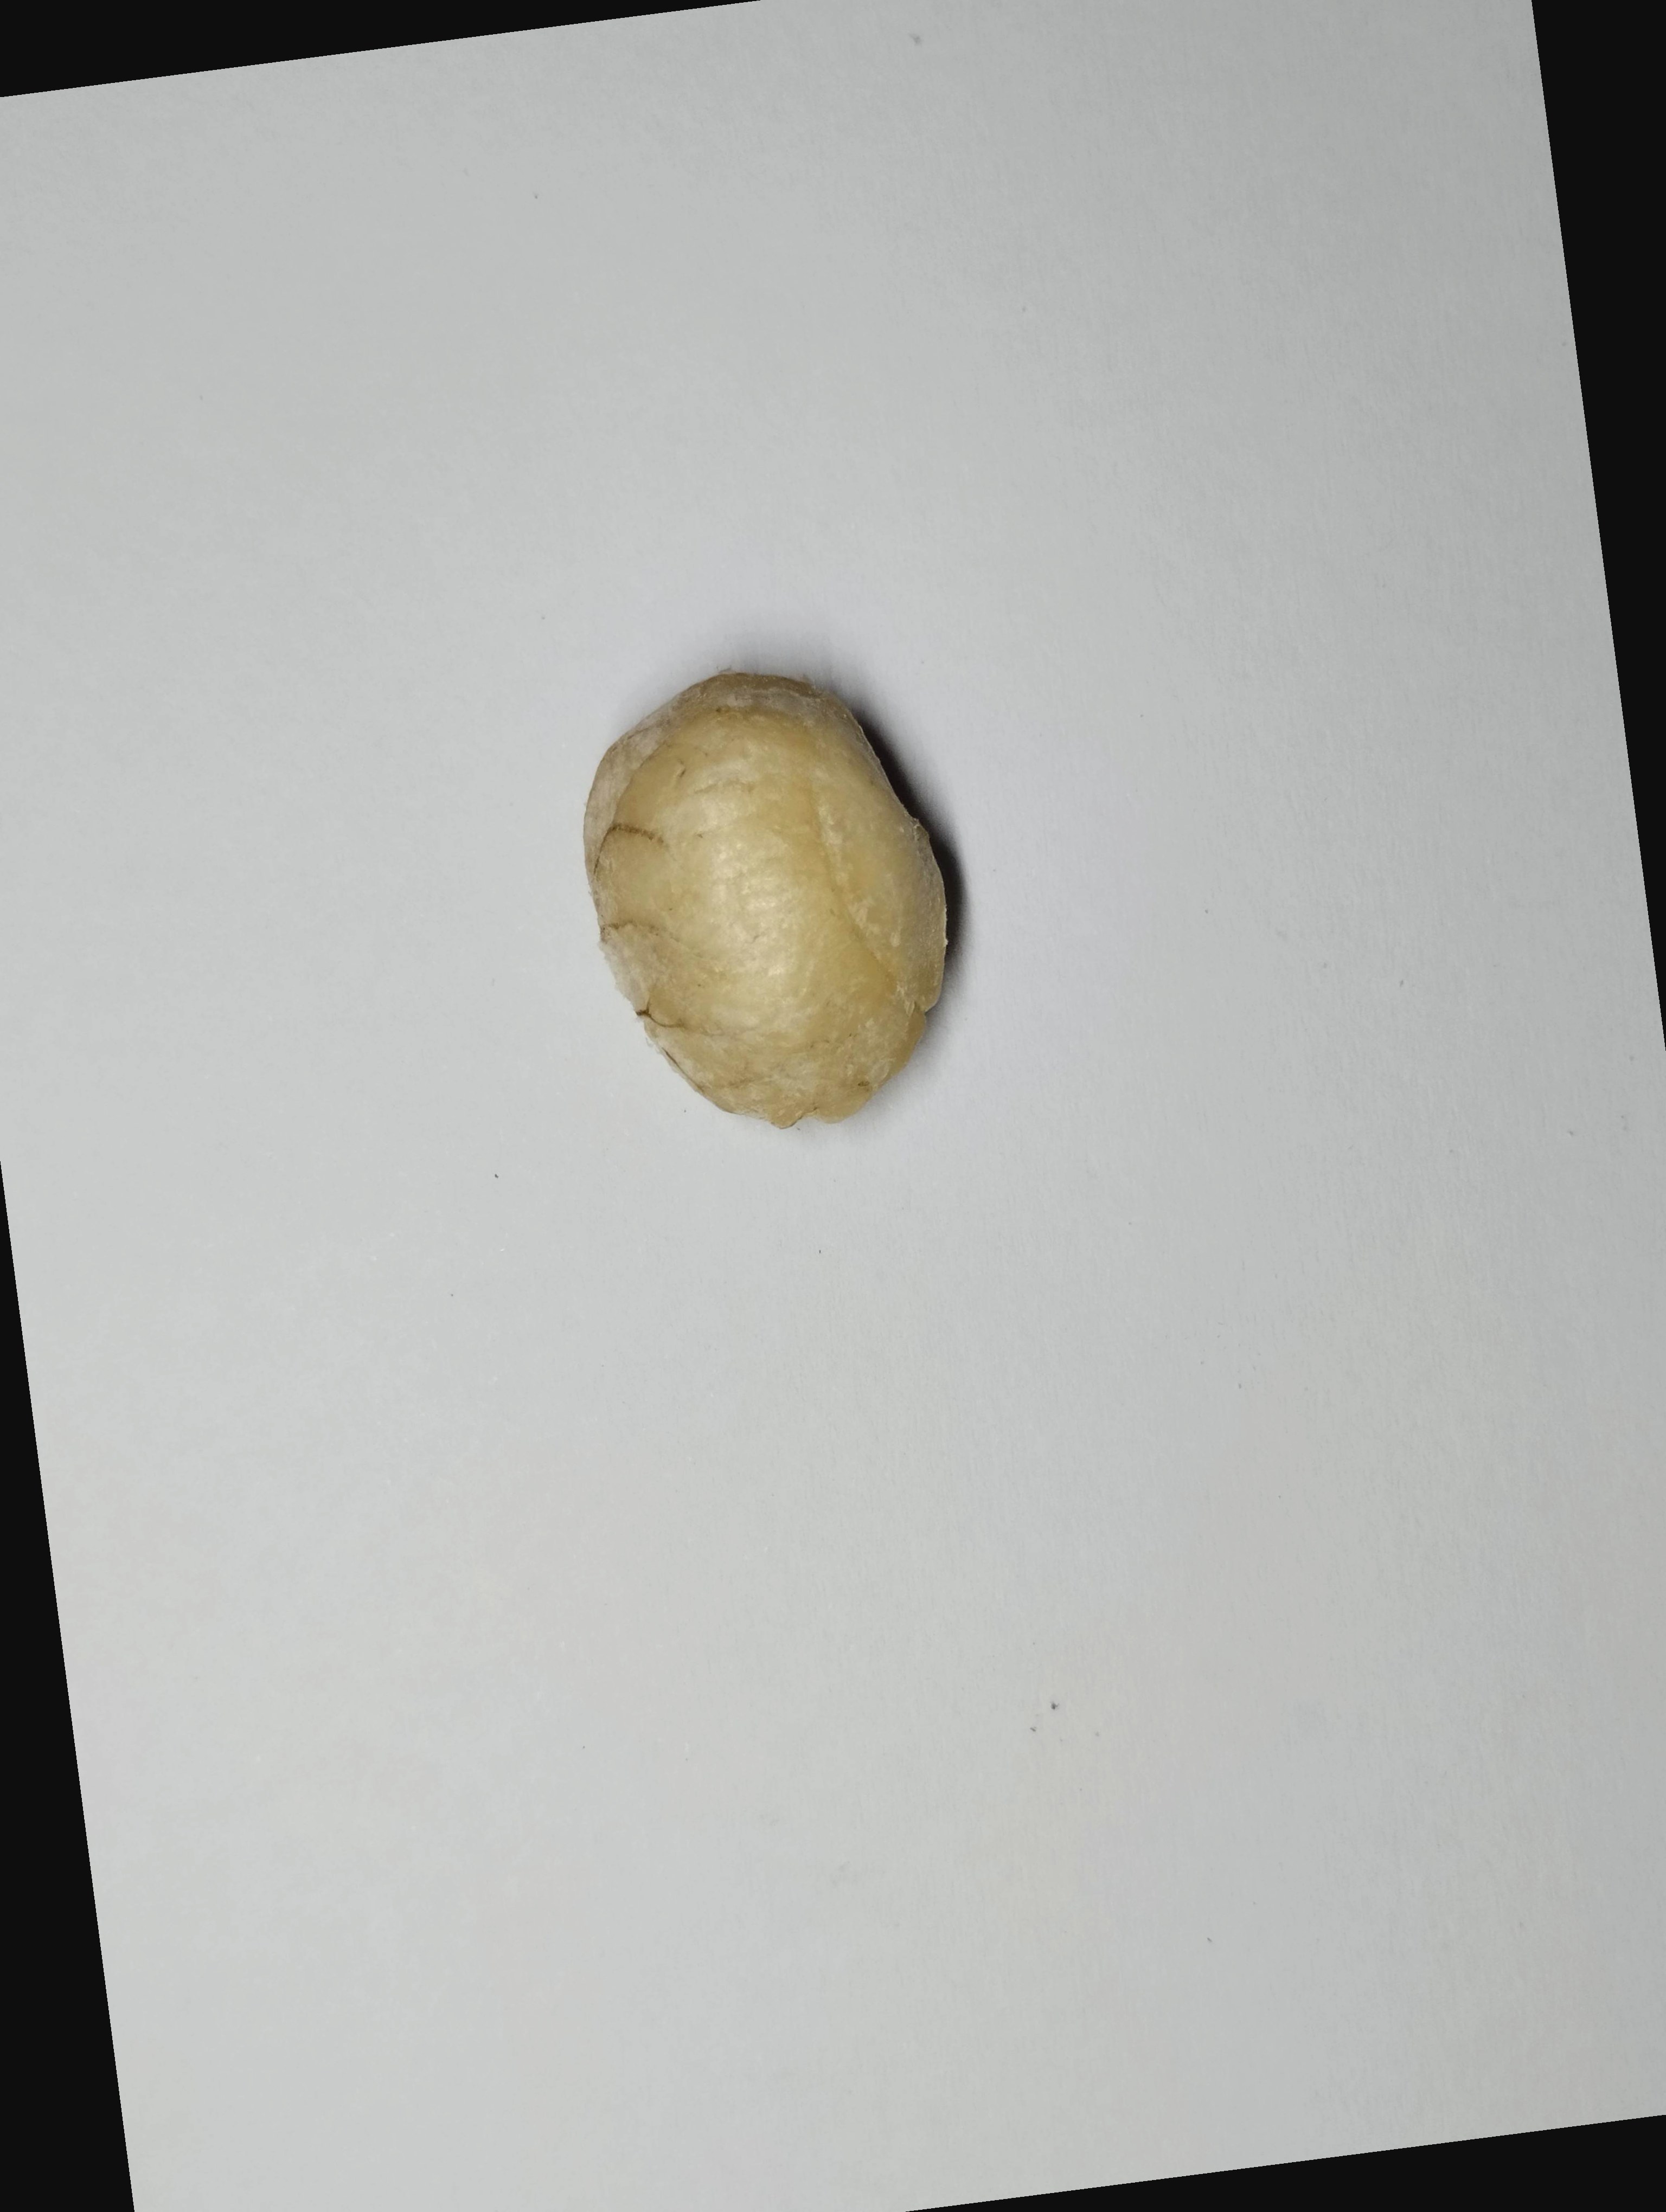
Label: bagus (good seed)